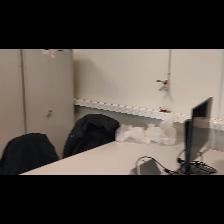
Label: NonHuman